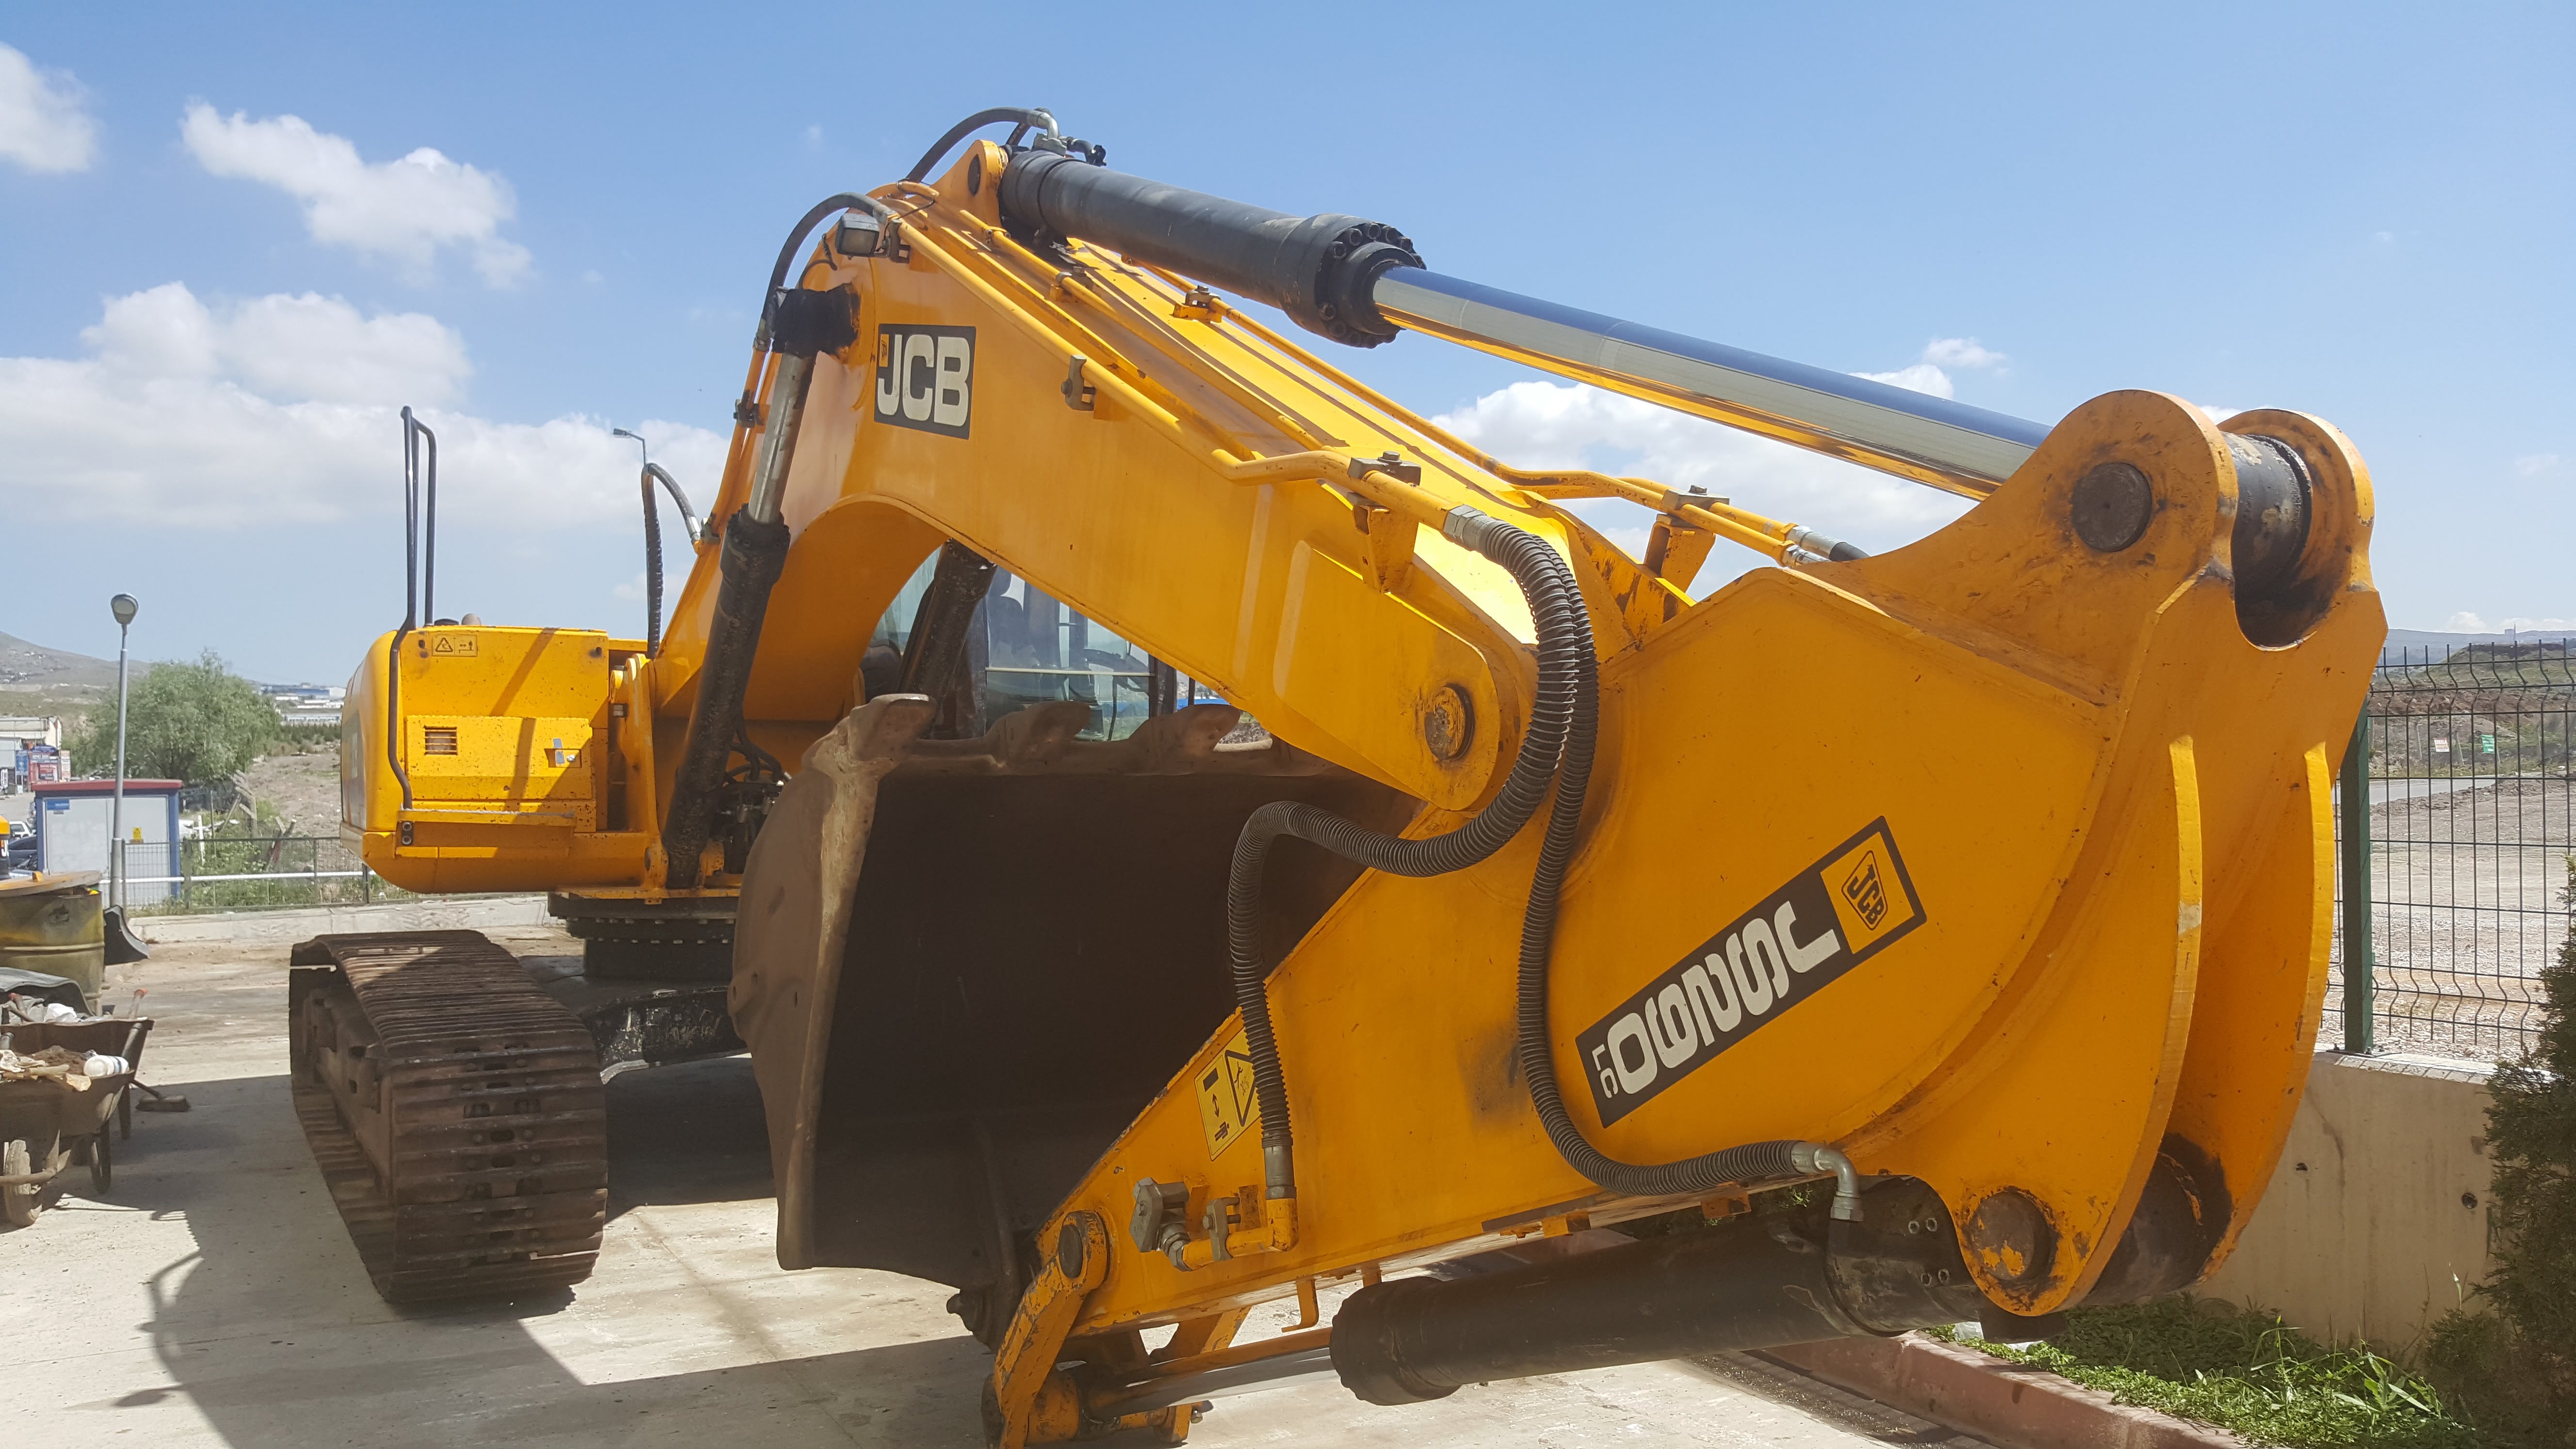
excavator, construction equipment, vehicle, bulldozer, yellow, motor vehicle, mode of transport, crane, public utility